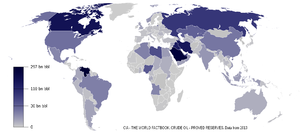
Le pétrole, dit aussi naphte dans l'antiquité, est une roche liquide d'origine naturelle, une huile minérale composée d'une multitude de composés organiques, essentiellement des hydrocarbures, piégée dans des formations géologiques particulières.